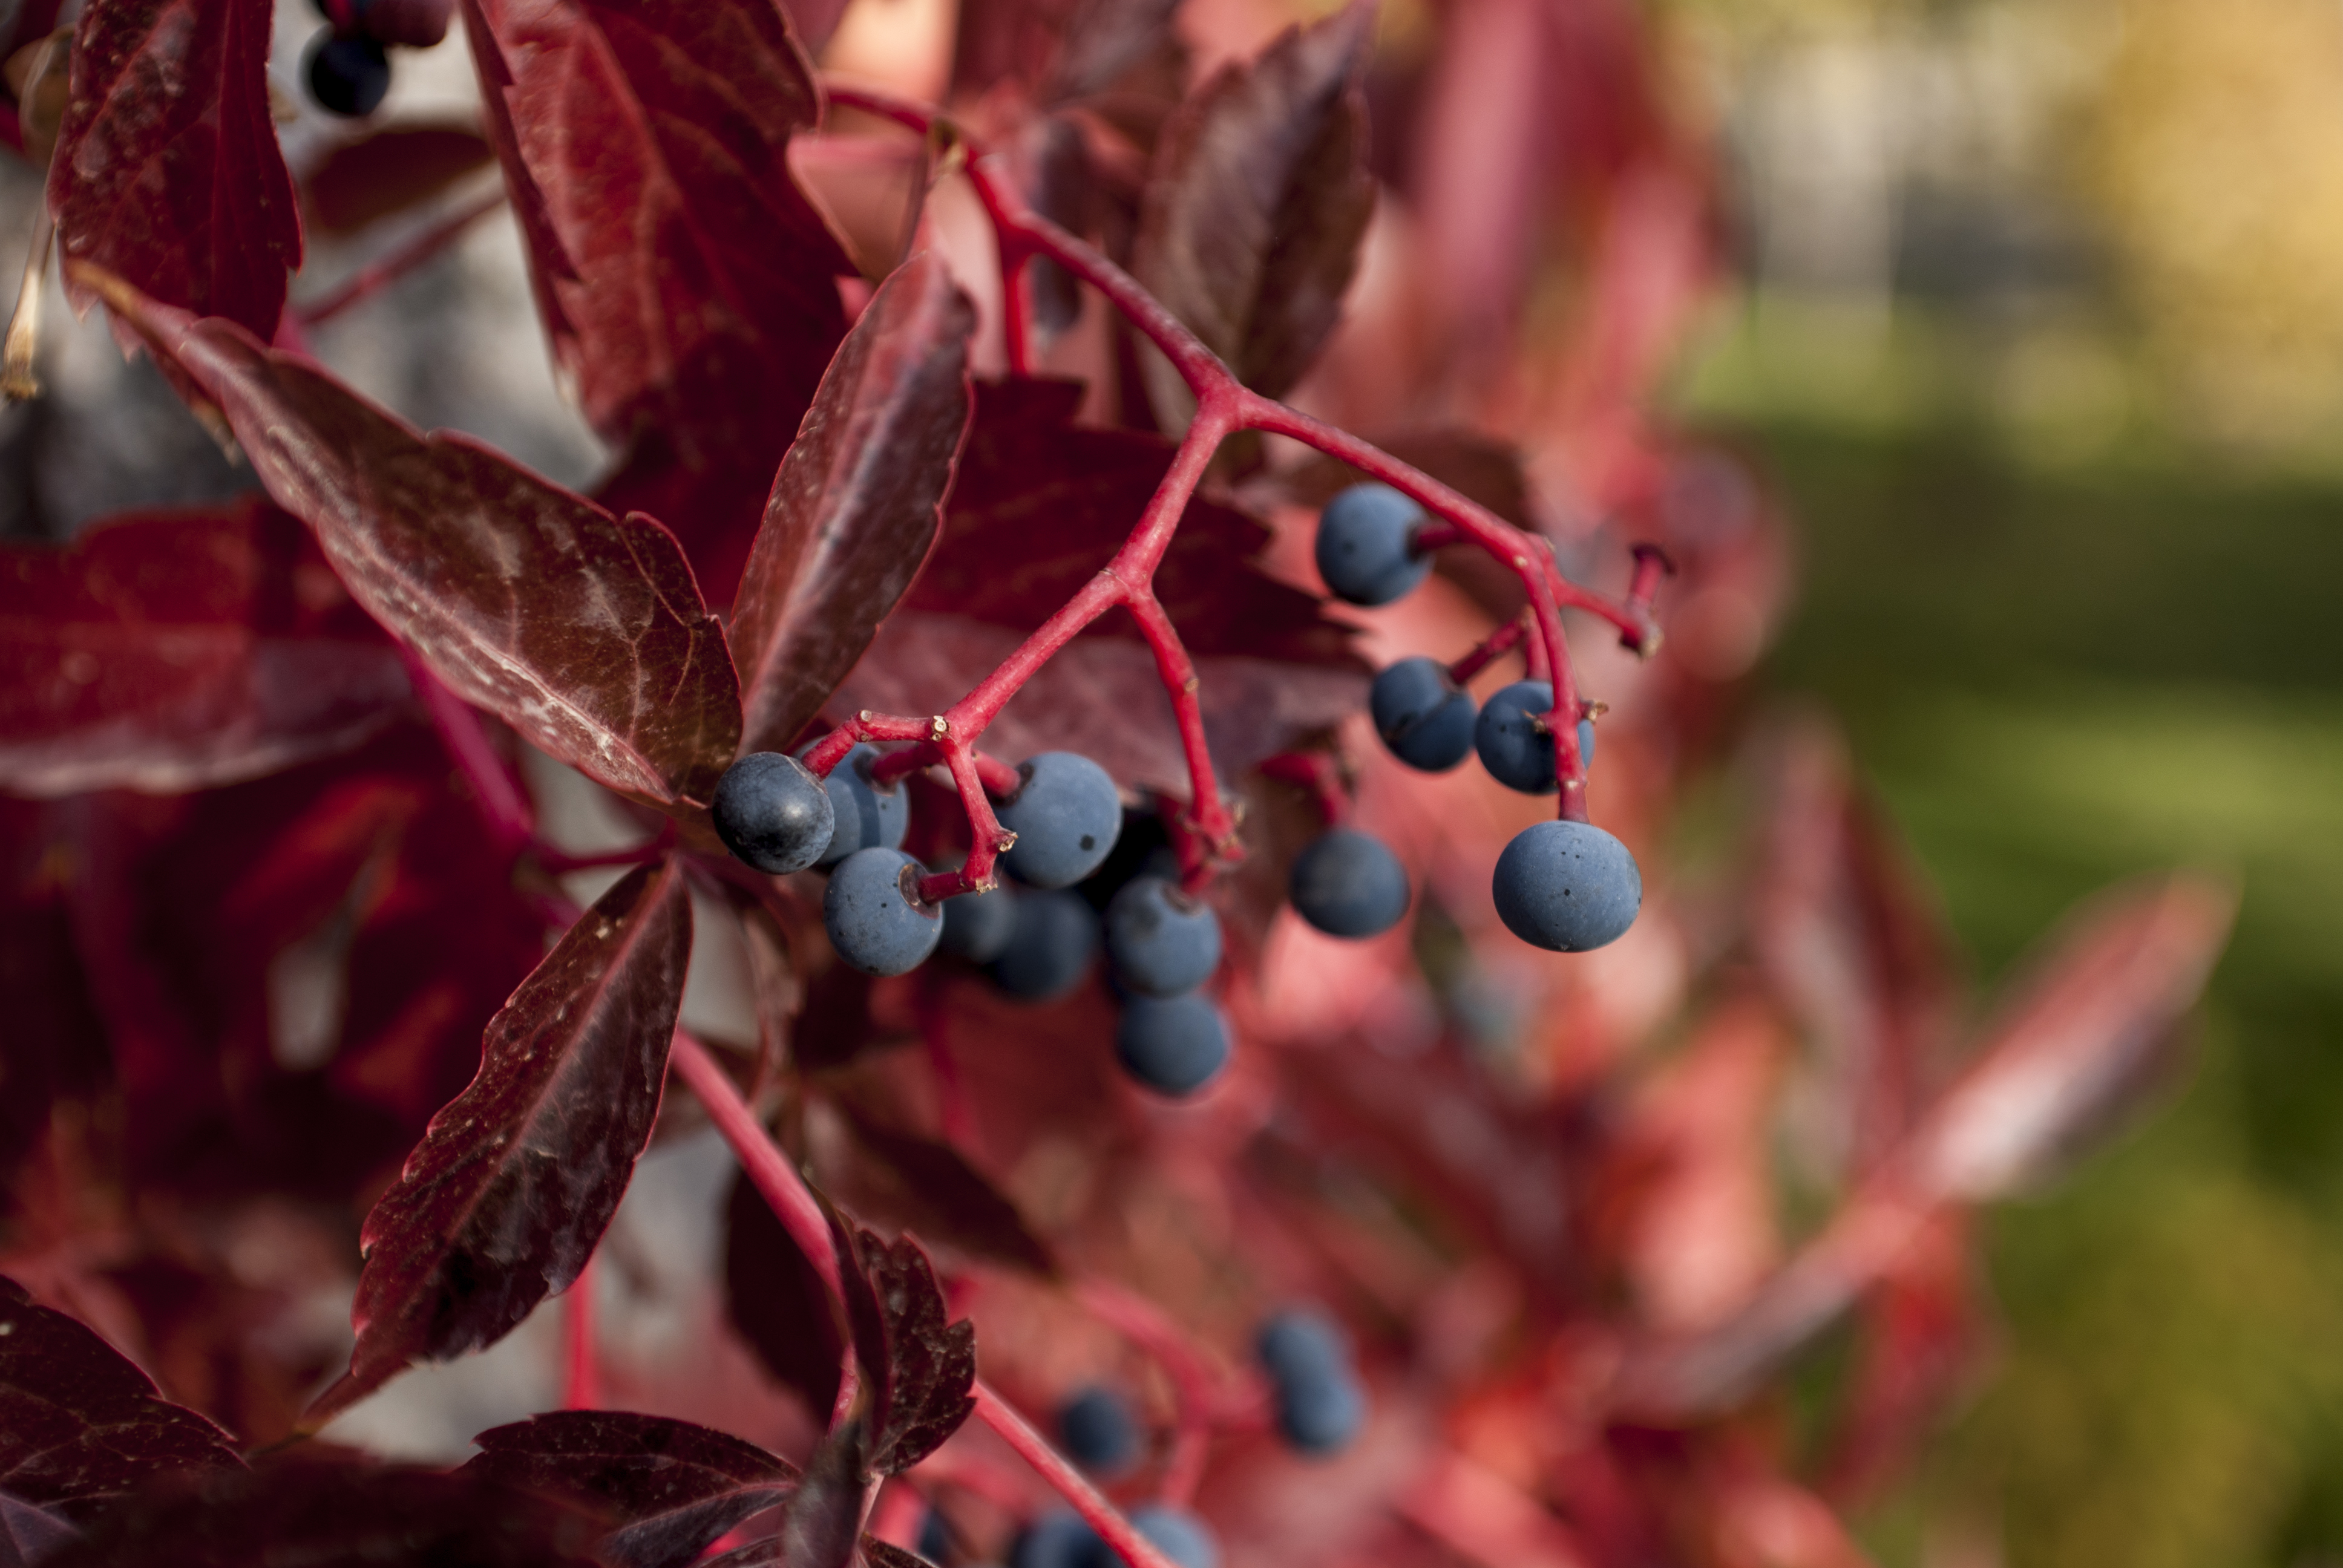
tree, plant, branch, twig, fruit, berry, flowering plant, food, freezing, produce, seedless fruit, macro photography, Superfruit, shrub, frost, deciduous, winter, grapevine family, natural foods, autumn, vitis, moschatel family, subshrub, oleaster, arctostaphylos